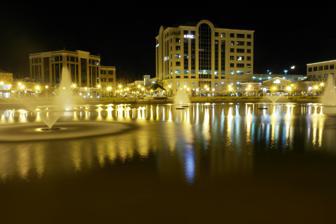
Building: City Center at Oyster Point
Country: United States of America
Year built: 2009
Business district in Newport News, Virginia, US This article possibly contains original research . Please improve it by verifying the claims made and adding inline citations . Statements consisting only of original research should be removed. ( December 2020 ) ( Learn how and when to remove this message ) ( Learn how and when to remove this message ) 37°5′14″N 76°28′22.7″W / 37.08722°N 76.472972°W / 37.08722; -76.472972 City Center at Oyster Point City Center at Oyster Point is a business district in the Oyster Point section of Newport News, Virginia .  It is a 52-acre (210,000 m 2 ) high density mixed-use development that has 230,000 sq ft (21,000 m 2 ). of Retail Shops and Restaurants and 1,000,000 sq ft (100,000 m 2 ). of Class A office space.  It is inspired by the maritime history of the city, landscaped in a southern living style [ clarification needed ] with views to a 5-acre (20,000 m 2 ) fountain. City Center has been touted as the new "downtown" because of its new geographic centrality on the Virginia Peninsula and its proximity to the retail/business nucleus of the city.  In fact, many city offices have relocated there from the downtown area.  A mall and many other large shopping areas are located not far from City Center, with easy access to Interstate 64 , the Newport News/Williamsburg International Airport , and public transportation. One of the main aspects is the office space in the development.  Corporate headquarters, banking, insurance and legal firms have gathered at City Center for its office space. The mid and high-rise buildings offer a business location surrounded by an 8-acre (32,000 m 2 ) Fountain Park.  Also within the office space are the offices of the City of Newport News , which have relocated from the downtown area of the city. The company employees approximately 5,000 people. Within walking distance from these buildings are shopping and dining facilities centered on the fountain in the center of the development. There are 230,000 sq ft (21,000 m 2 ). of retail space consisting of restaurants, specialty stores, cafes, a gourmet market and Marriott Hotel and Conference Center, an eleven-story hotel and conference facility with 23,000 square feet (2,100 m 2 ) of meeting and banquet space. The Marriott Hotel also features a 12,000-square-foot (1,100 m 2 ) ballroom, 4,400-square-foot (410 m 2 ) junior ballroom and a 6,500-square-foot (600 m 2 ) rotunda with views of the 5-acre (20,000 m 2 ) fountain. Residential space is also located within City Center.  Four 4-story brick buildings are the home to apartments, with first-floor retail space, a clubhouse, outdoor pool, fitness room and business center. The Point at City Center has condominiums with private balconies, conveniences , and parking. The center was completed and conducted a grand opening in 2009. Tenants Daily Press has its headquarters in leased space. The Virginian-Pilot moved into the same facility in 2020. References